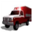
Label: truck